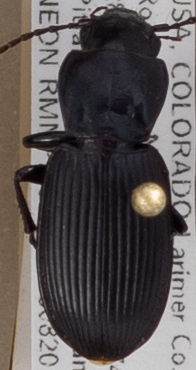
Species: Pterostichus protractus
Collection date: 2018-08-20
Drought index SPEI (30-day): -0.732
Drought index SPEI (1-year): -1.28
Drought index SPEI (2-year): -0.54